Lockheed Martin F-22 Raptor

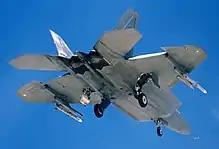
F-22 with external weapons pylons

The aircraft has an integrated avionics system where through sensor fusion, data from all onboard sensor systems as well as off-board inputs are filtered and processed into a combined tactical picture, thus enhancing the pilot's situational awareness and reducing workload. Key mission systems include Sanders/General Electric AN/ALR-94 electronic warfare system, Martin Marietta AN/AAR-56 infrared and ultraviolet Missile Launch Detector (MLD), Westinghouse/Texas Instruments AN/APG-77 active electronically scanned array (AESA) radar, TRW Communication/Navigation/Identification (CNI) suite, and Raytheon advanced infrared search and track (IRST) being tested.